James Duddridge

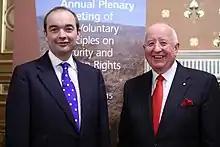
Duddridge meets with chief executive of Rio Tinto Sam Walsh at the annual plenary meeting of the Voluntary Principles on Security and Human Rights initiative on 17 March 2015 in London

On 9 February 2017, Duddridge tabled an Early Day Motion following comments made by Commons speaker John Bercow on the subject of the pending state visit of US President Donald Trump. The motion proposed "that this House has no confidence in Mr Speaker", and received criticism from across the house. The bid to remove Bercow as Commons Speaker failed after just five MPs backed Duddridge's motion of no confidence.